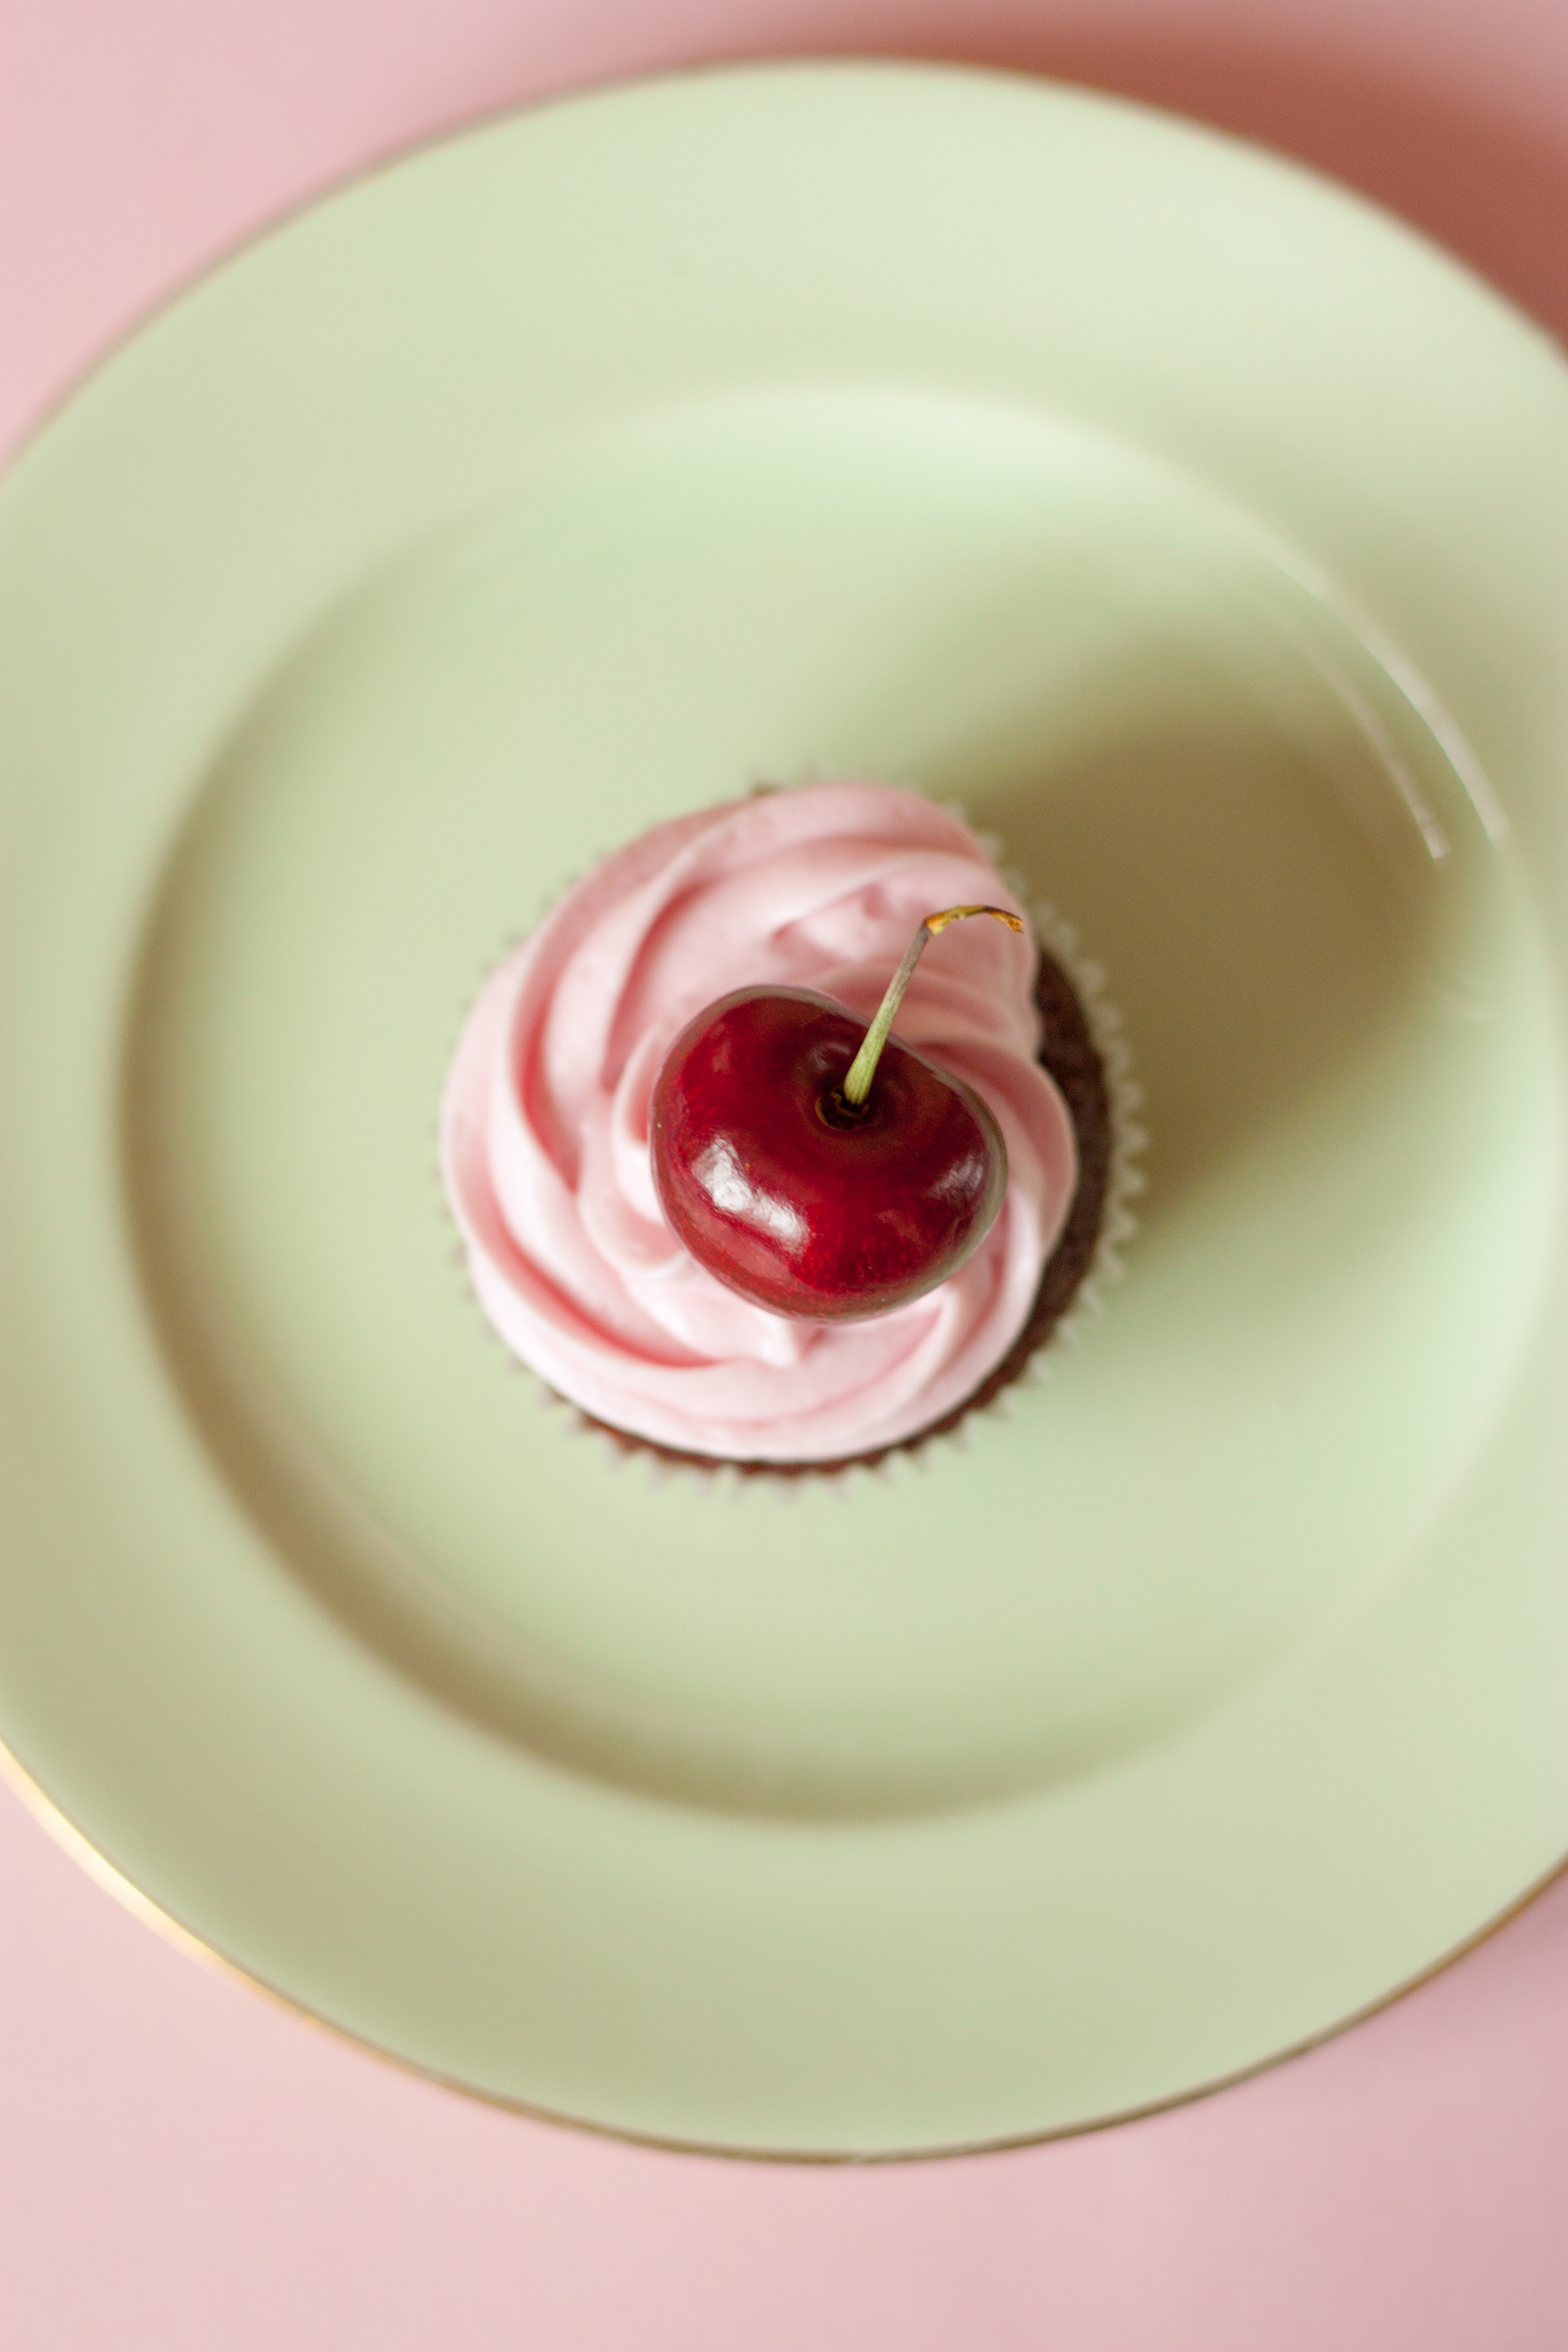
cafe, fruit, flower, petal, food, produce, plate, pink, cupcake, dessert, icing, organ, cherry, flavor, flowering plant